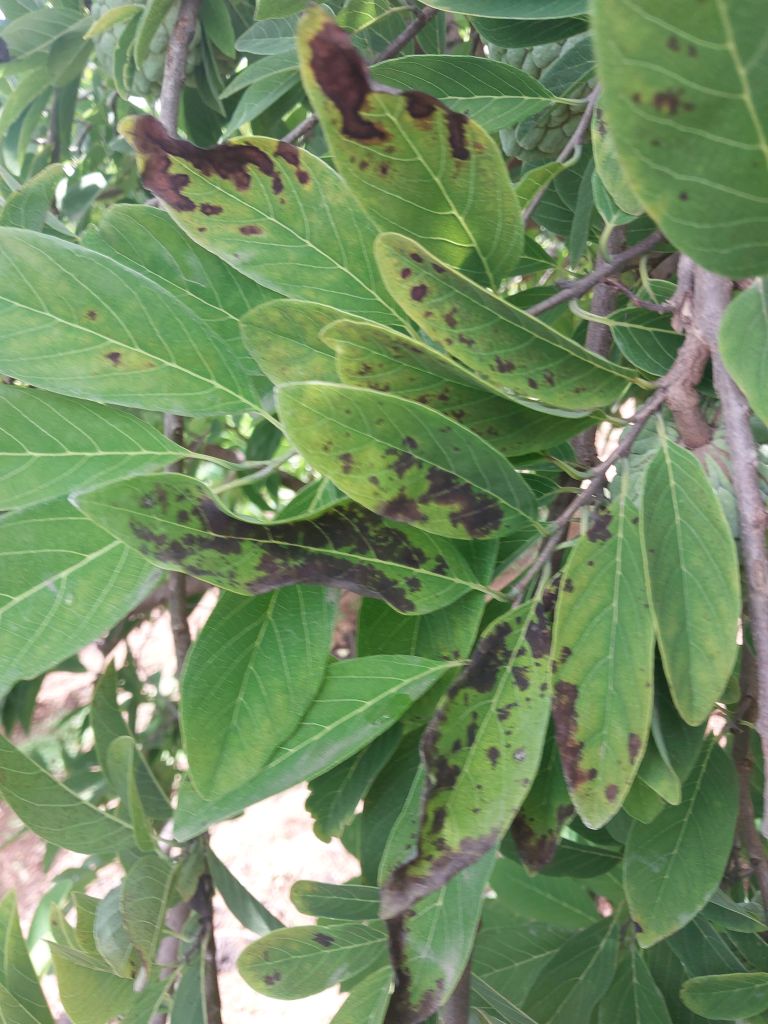
Disease label: Leaf spot on Leaves